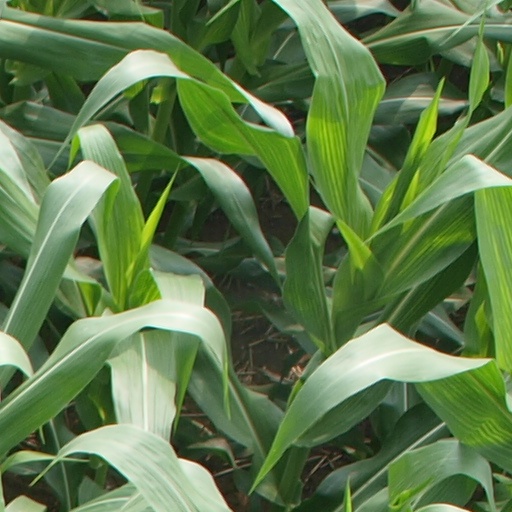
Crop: maize; corn